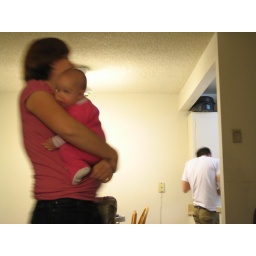
the ever-elusive daddy-bear eating turkey in the kitchen